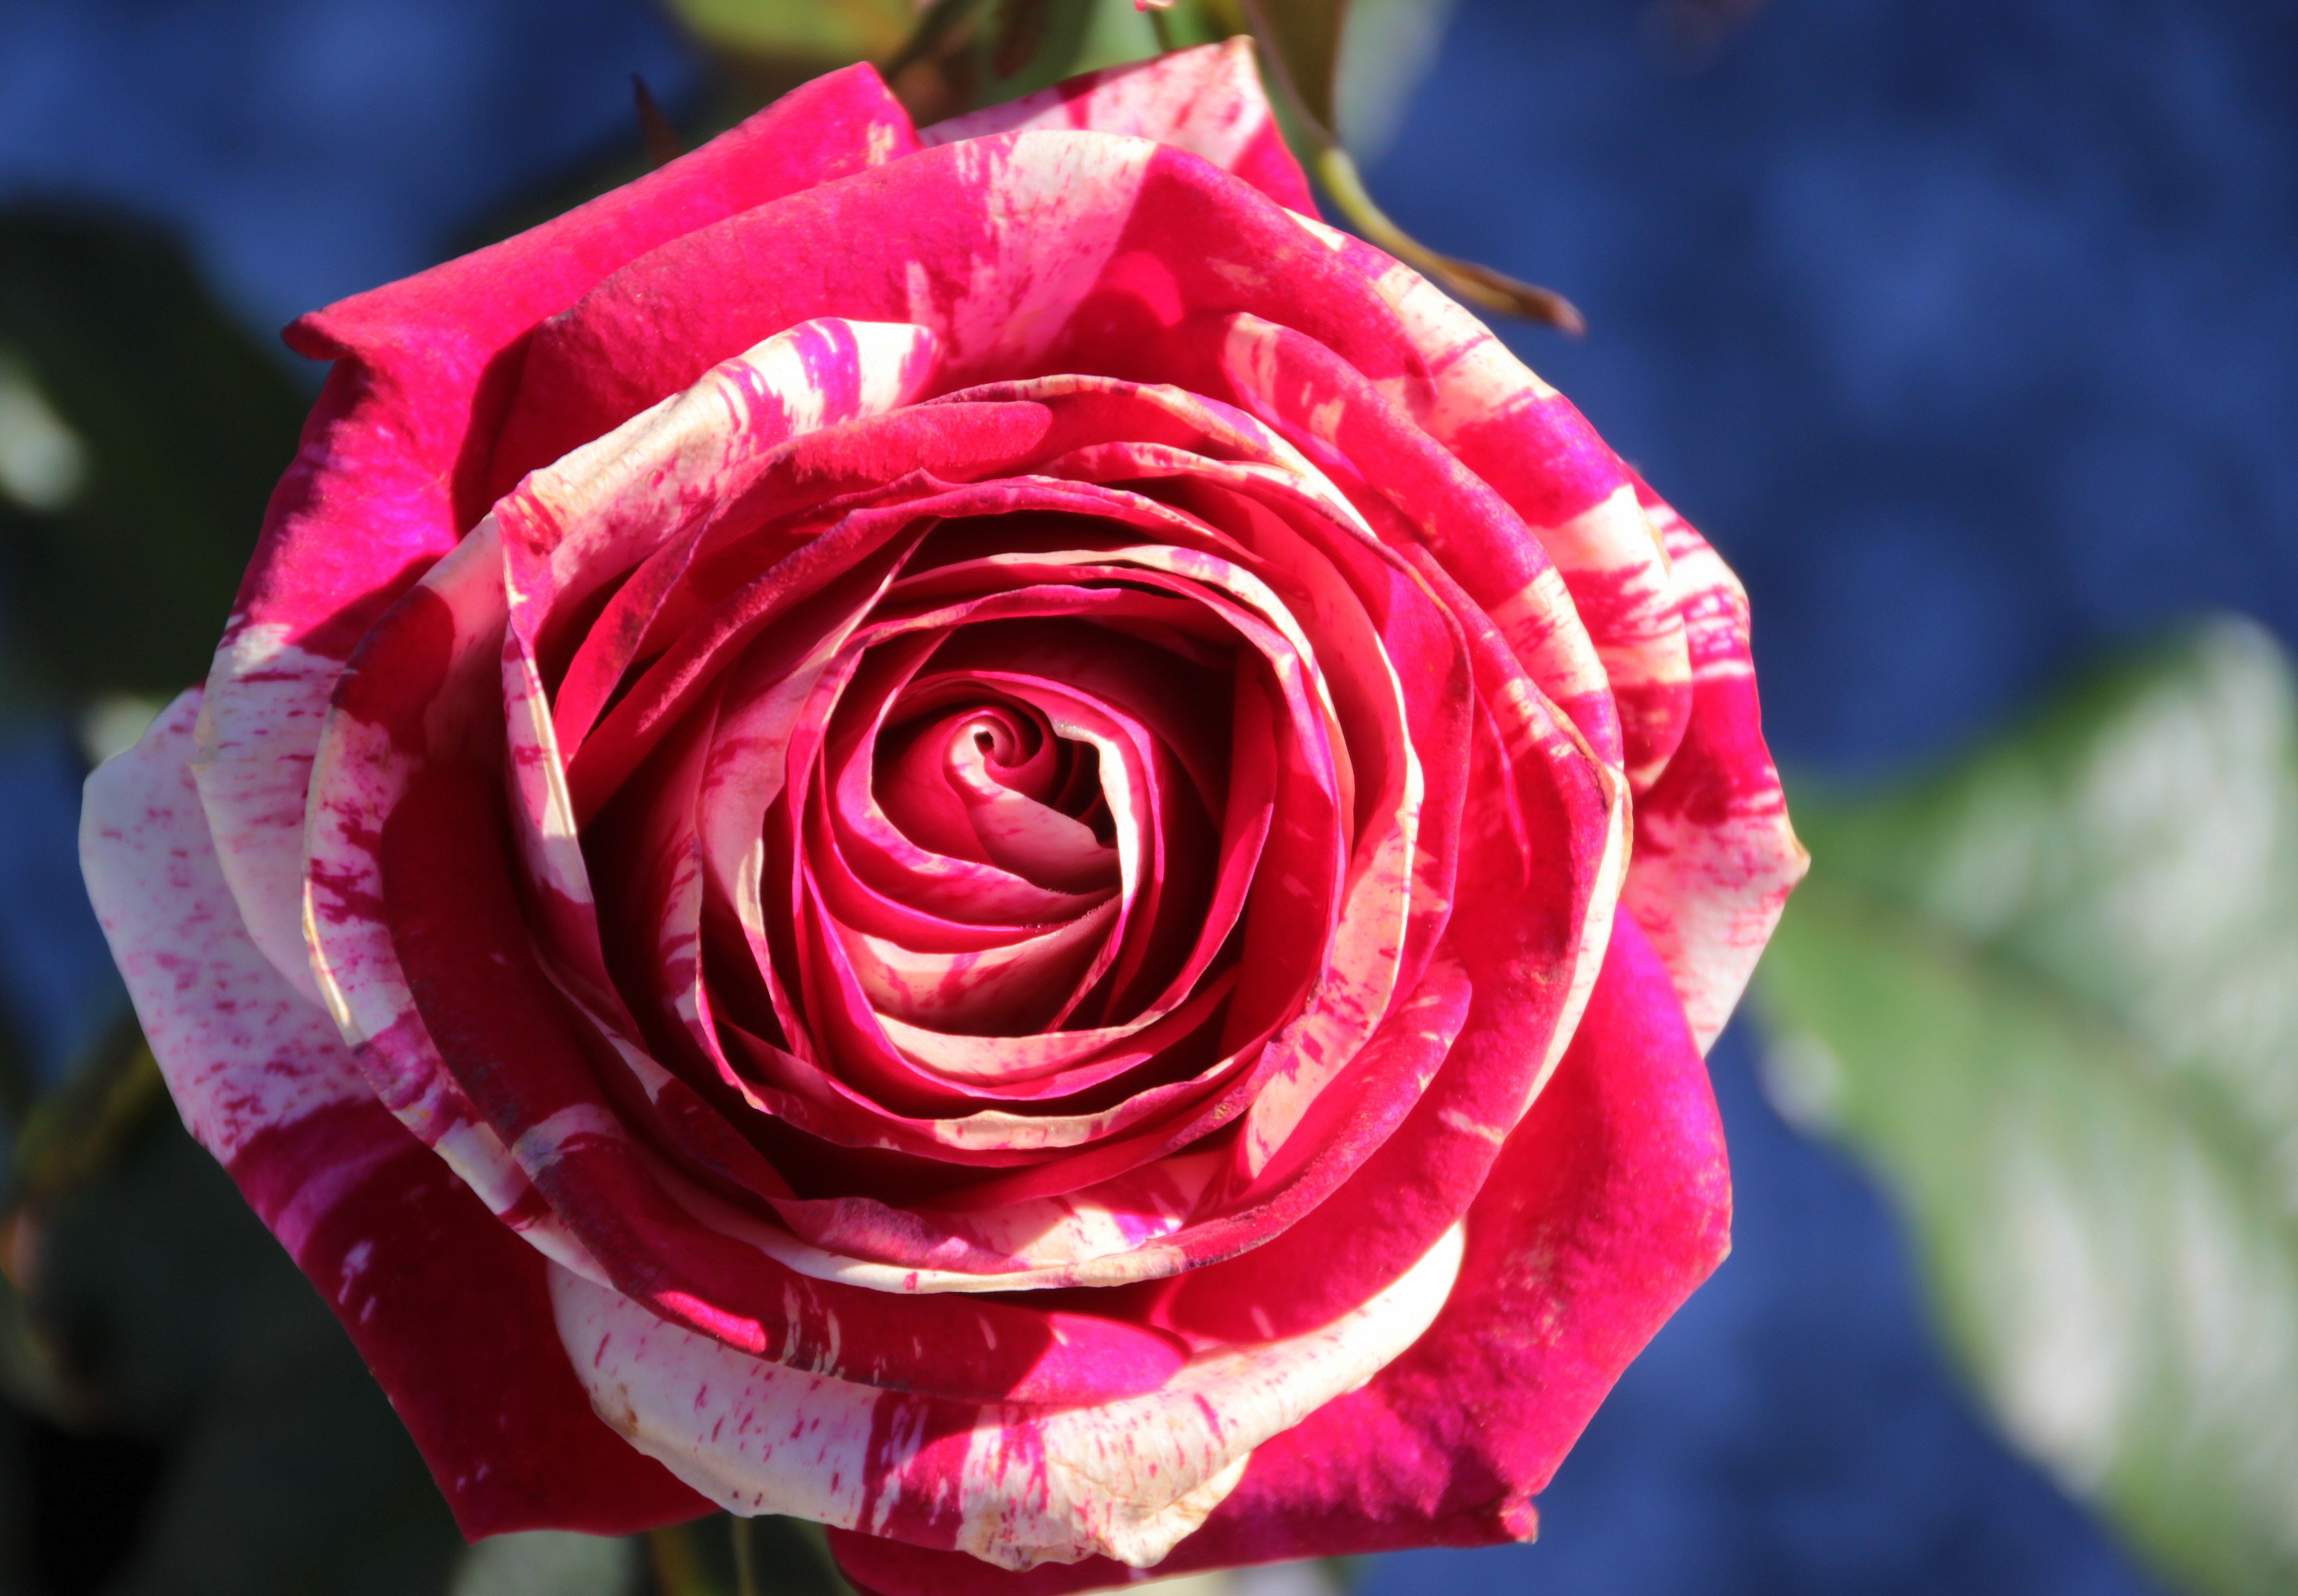
nature, blossom, plant, flower, petal, bloom, love, rose, red, romantic, pink, flora, close up, floribunda, fragrance, macro photography, flowering plant, bi color, garden roses, rose family, pink white, plant stem, land plant, rosa centifolia, rose order